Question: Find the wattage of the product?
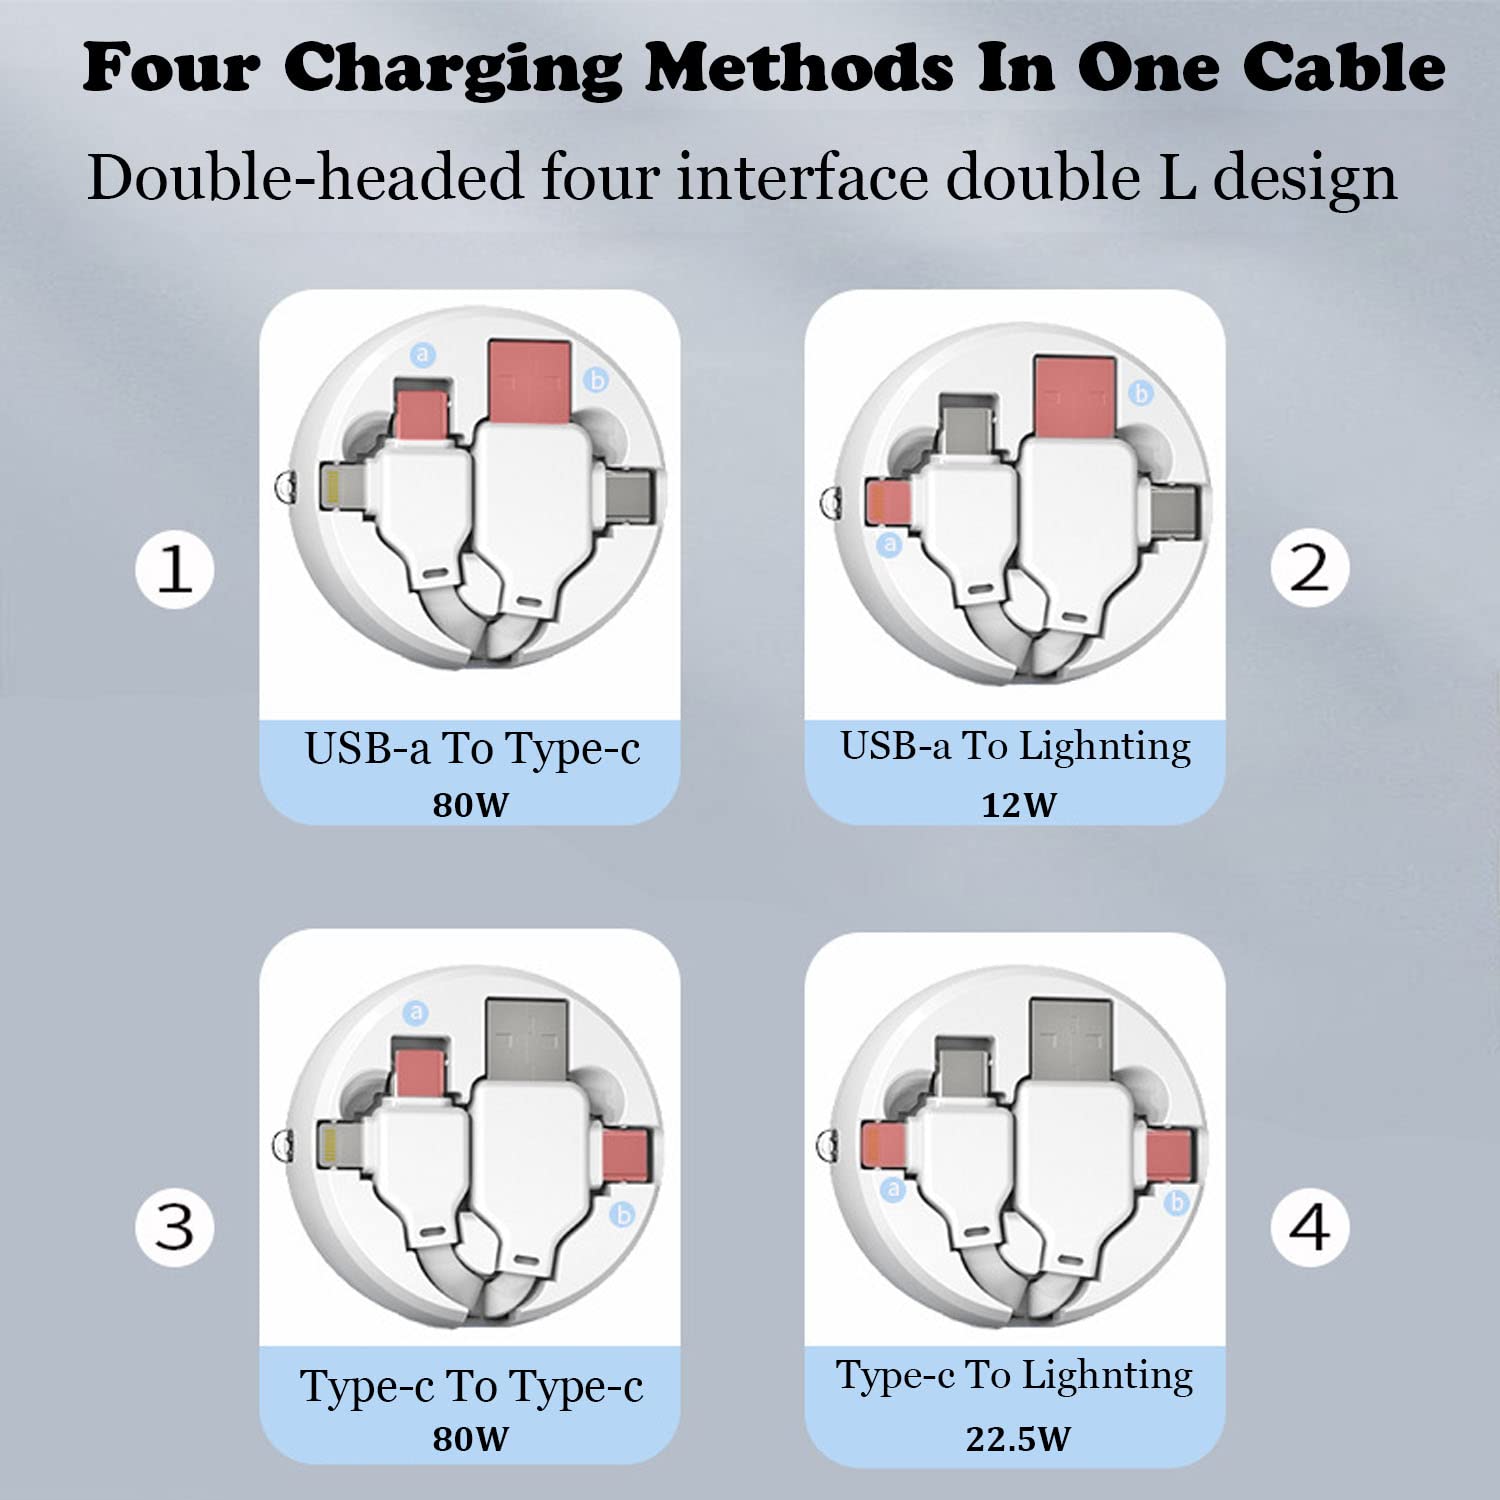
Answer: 80.0 watt